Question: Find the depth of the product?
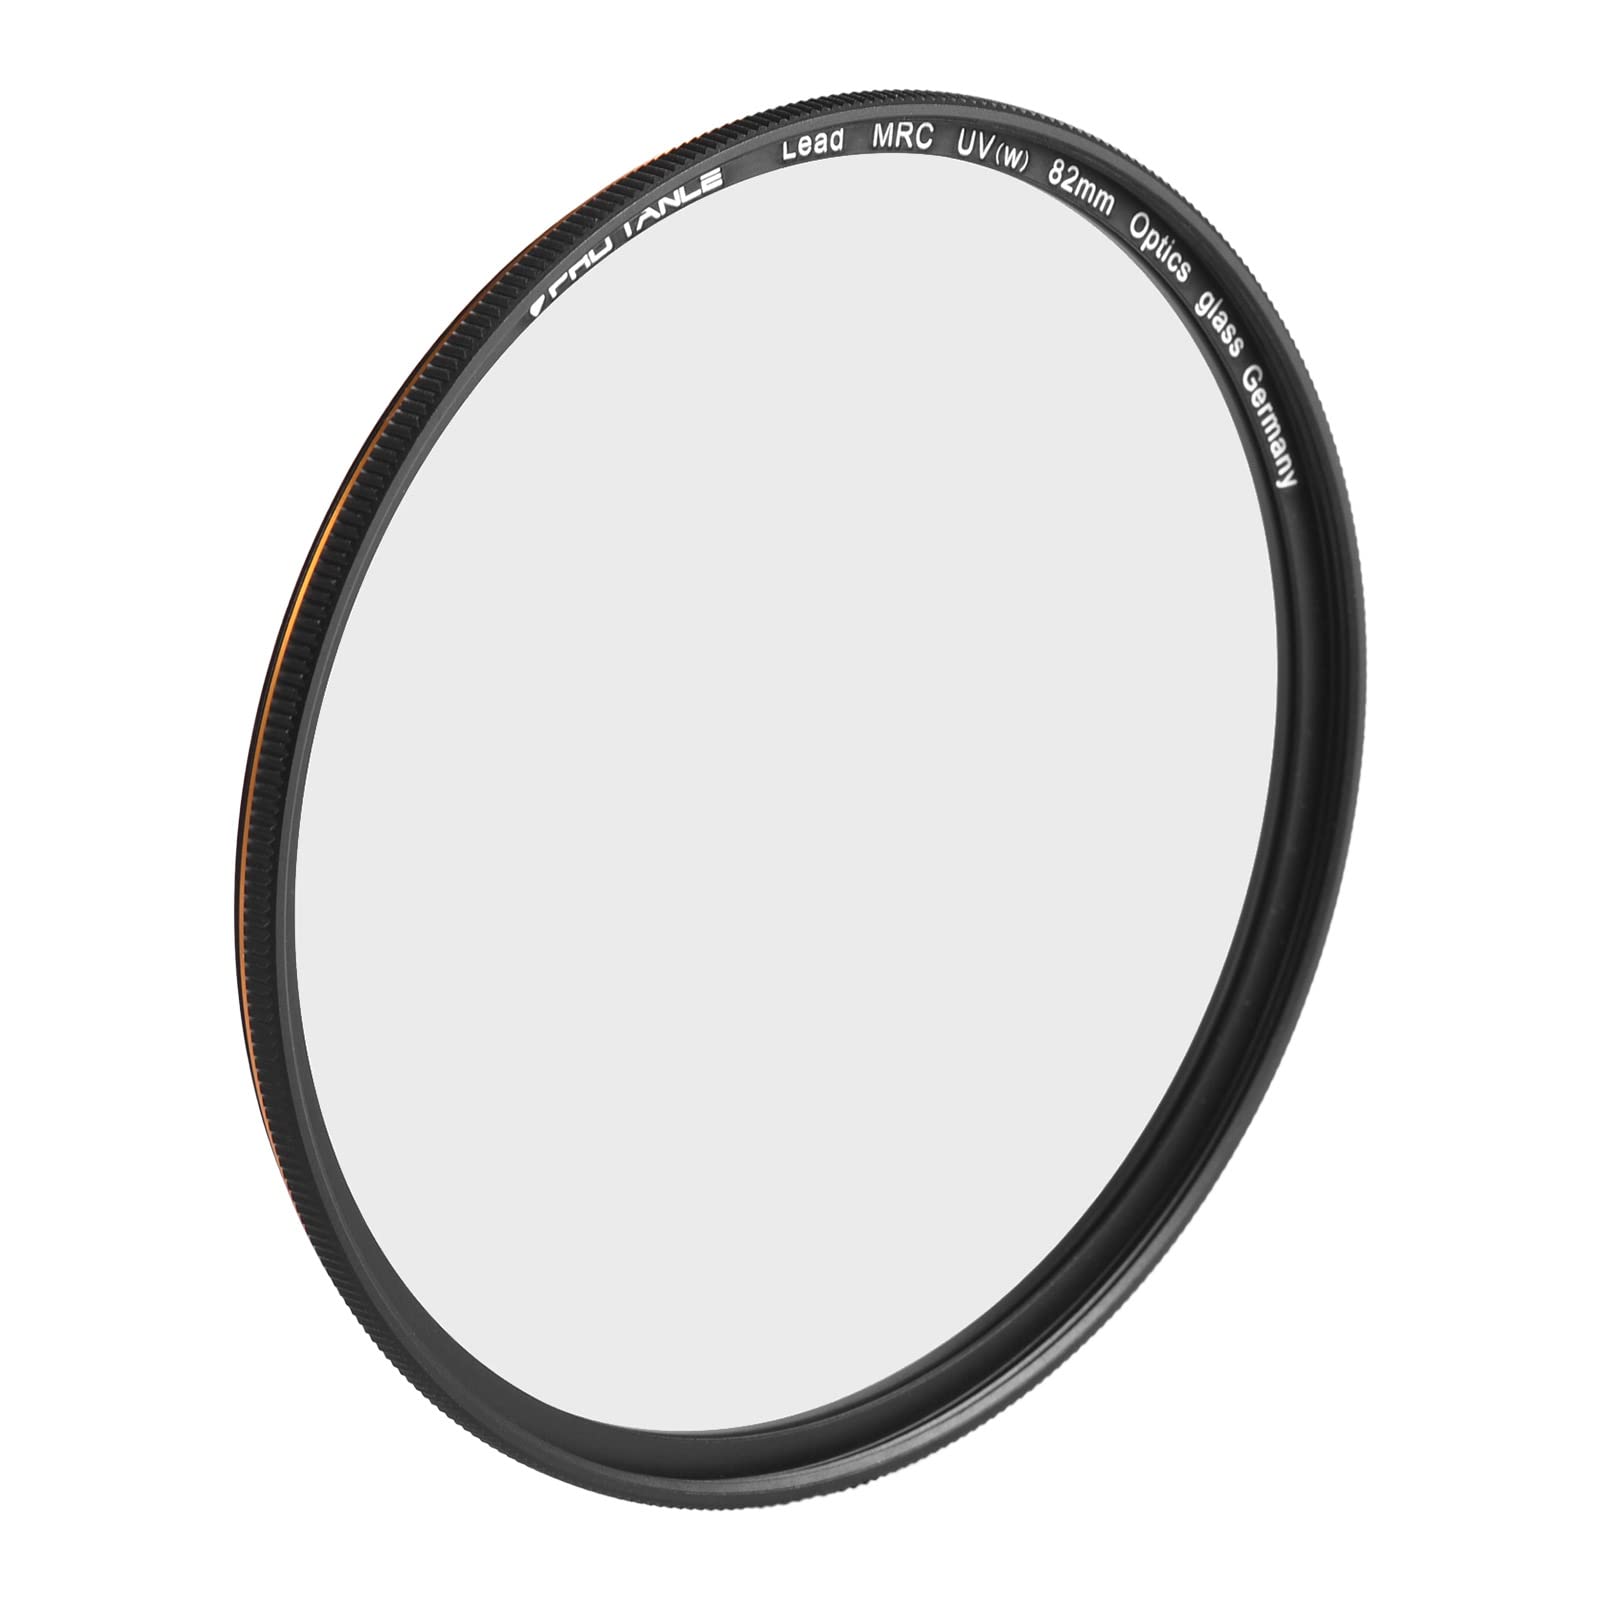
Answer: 82.0 millimetre